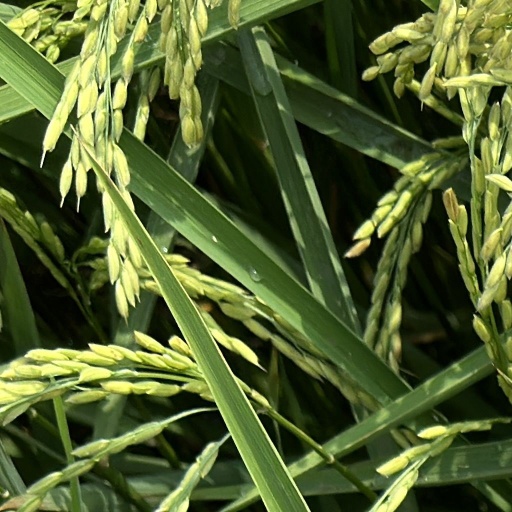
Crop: rice